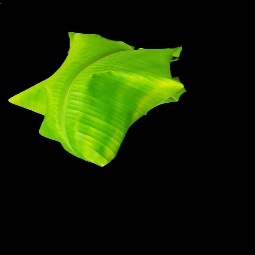
Label: Sulphur